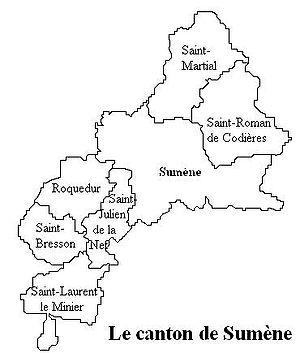
Le canton de Sumène est une ancienne division administrative française du département du Gard, dans l’arrondissement du Vigan.